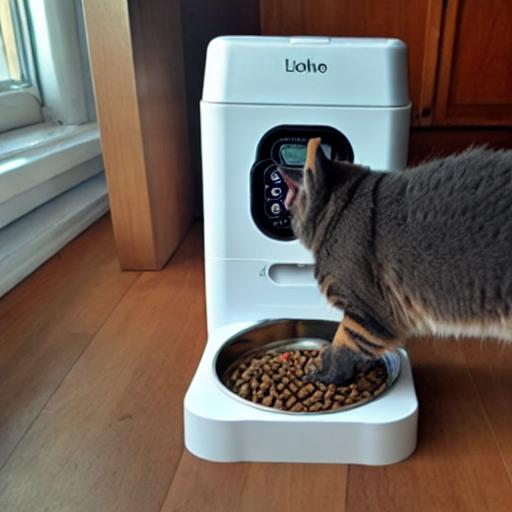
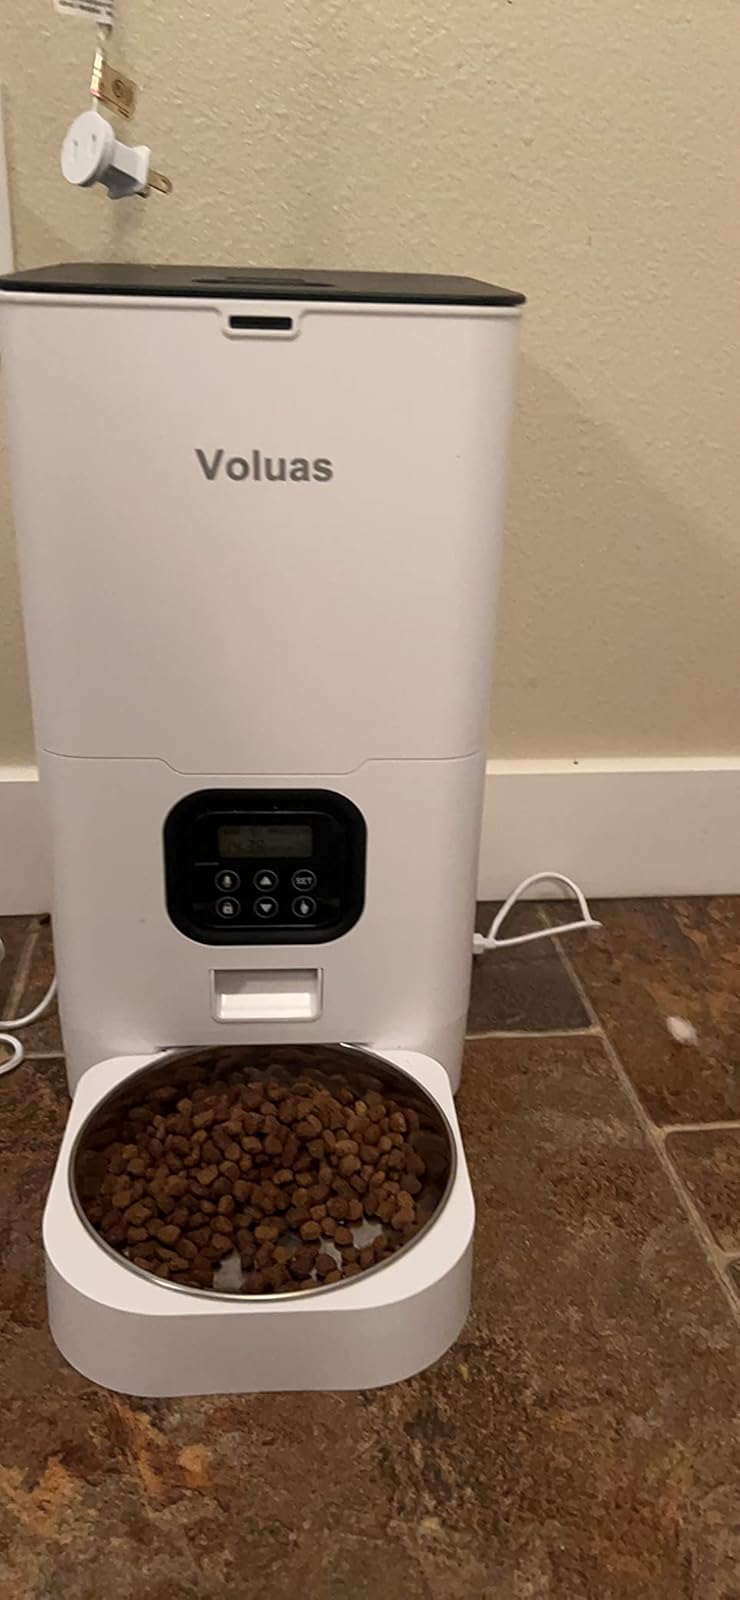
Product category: items_feeder
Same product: no